Juliet Barrett Rublee

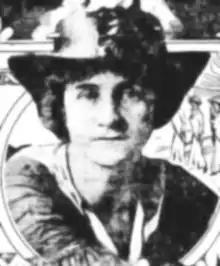

Juliet Barrett Rublee (March 2, 1875 - May 17, 1966) was an American birth control advocate, suffragist, and film producer. She was married to George Rublee.